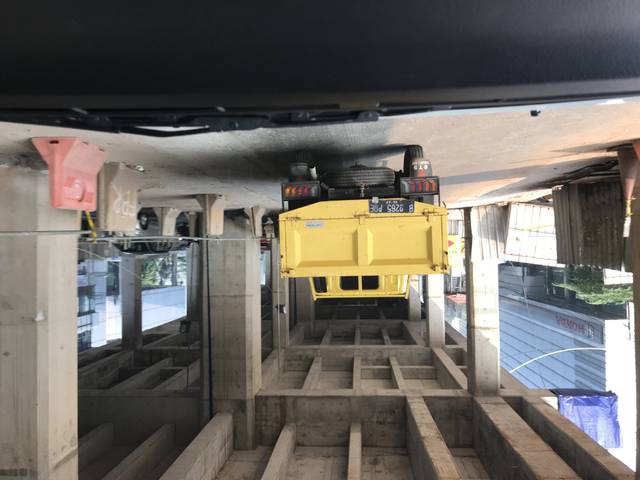
Region: Indonesia
Coordinates: -6.278, 106.798